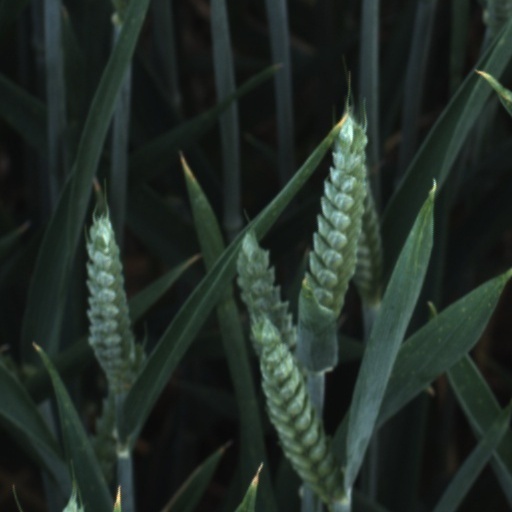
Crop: wheat